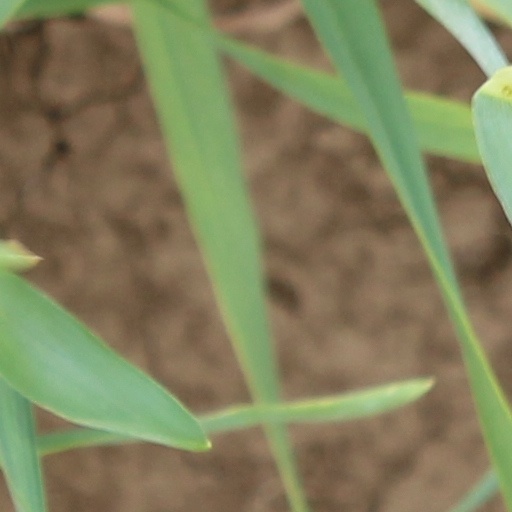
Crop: wheat